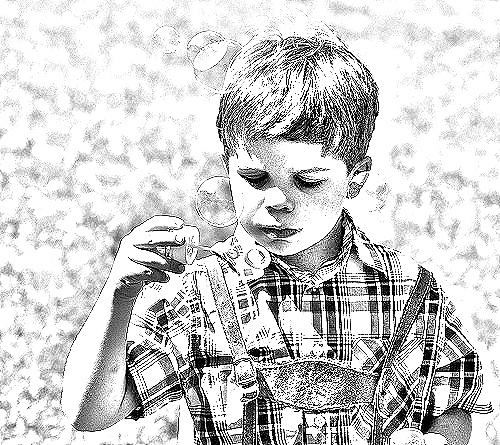
Portrait style: Sketch Portrait